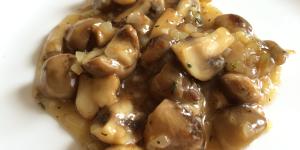
champinones a la cerveza